Sustainable flooring

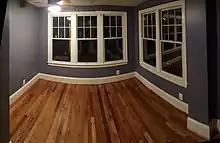
Reclaimed mixed hardwoods floor

When reclaimed wood is used for wood flooring, it is taken for reuse from many different sources, including old warehouses, boxcars, coal mines, gymnasiums, homes, wine barrels, historic barns, and more. Wood can also be recovered from rivers in the form of fallen trees along with logs that were once sent downstream by lumber mills. Parquet flooring in herringbone, double herringbone, or chevron style can be reclaimed from buildings typically undergoing demolition or renovation. Typically the flooring will have been in its original home for over 100 years. Occasionally very rare woods, including old growth teak, mahogany, oak and more exotic timbers such as panga, wenge, bubinga are utilized.